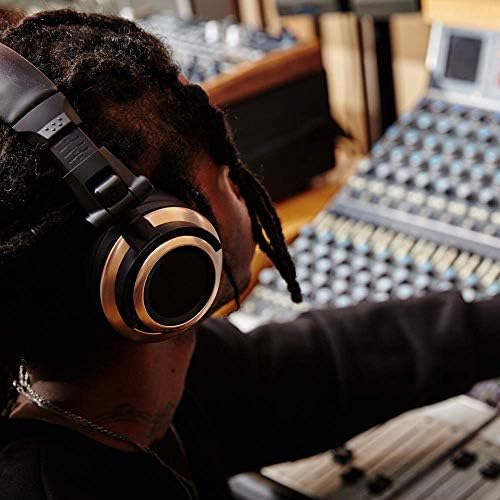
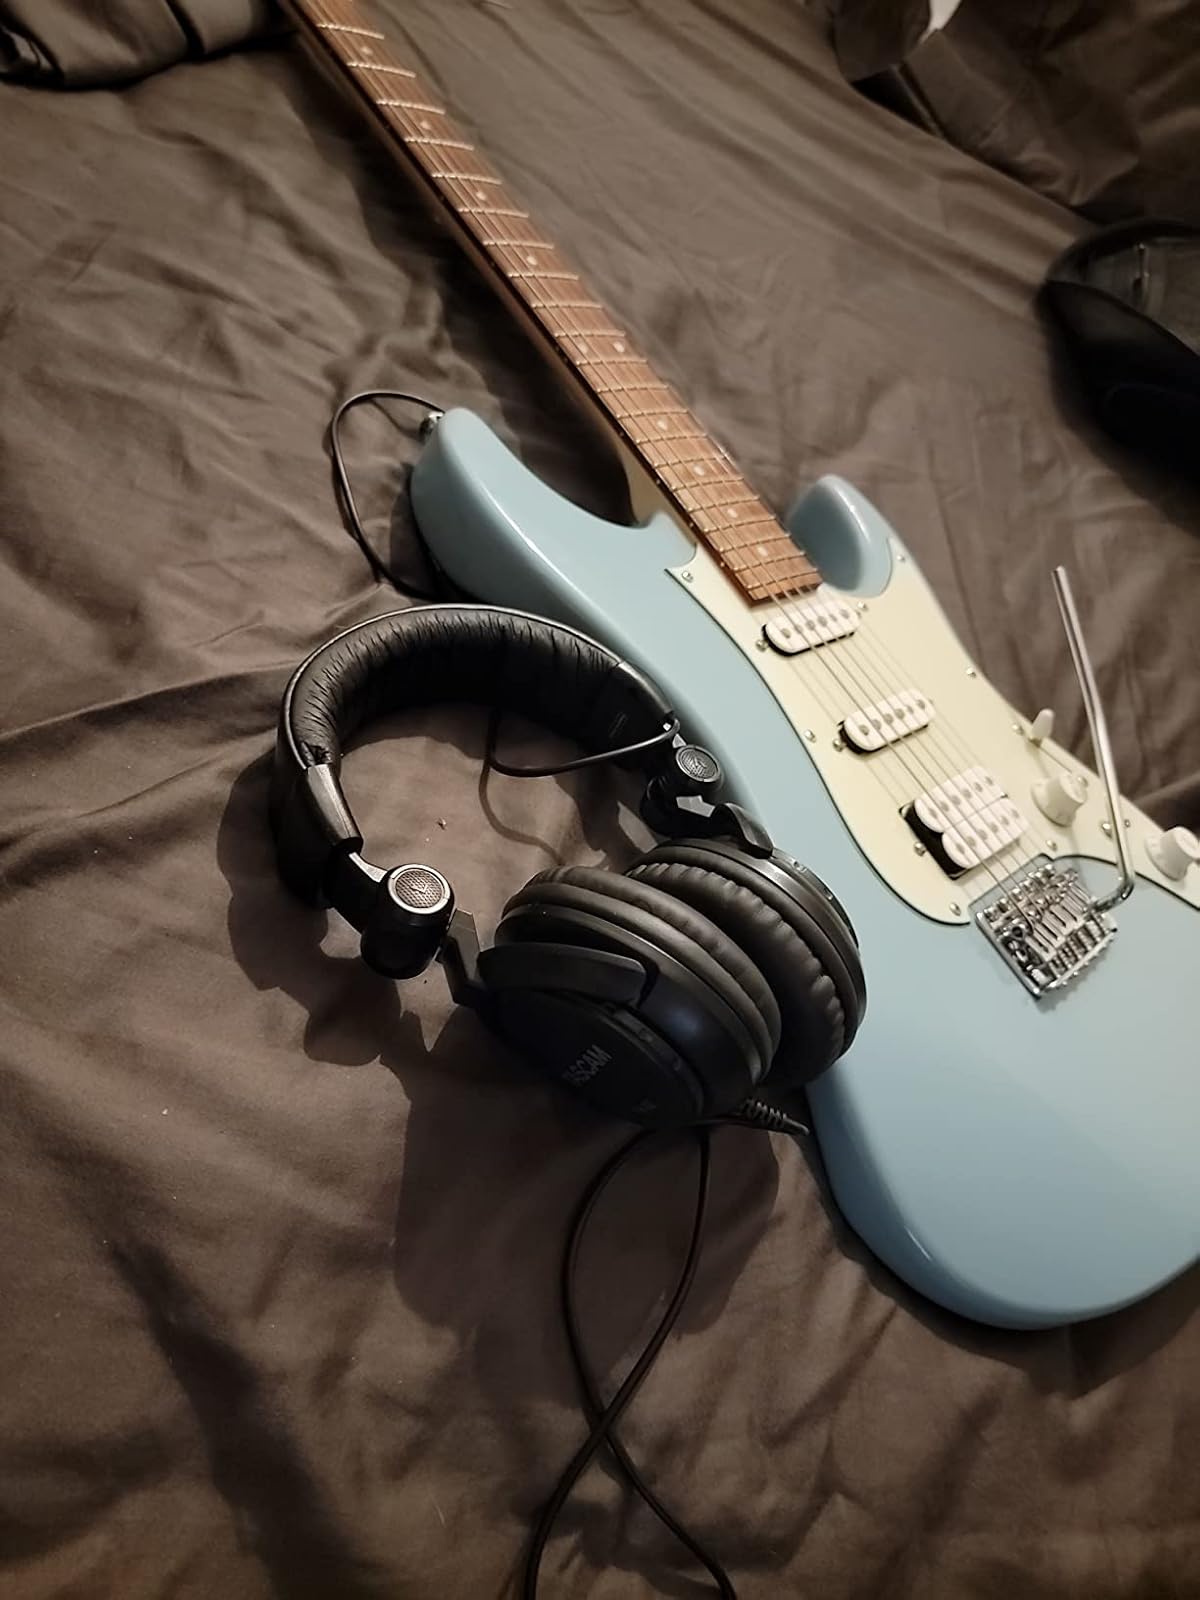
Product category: headphones
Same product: no